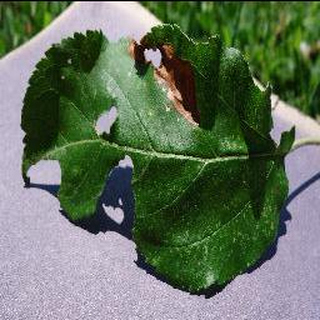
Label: apple_black_rot